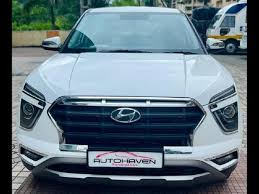
Label: noambulance